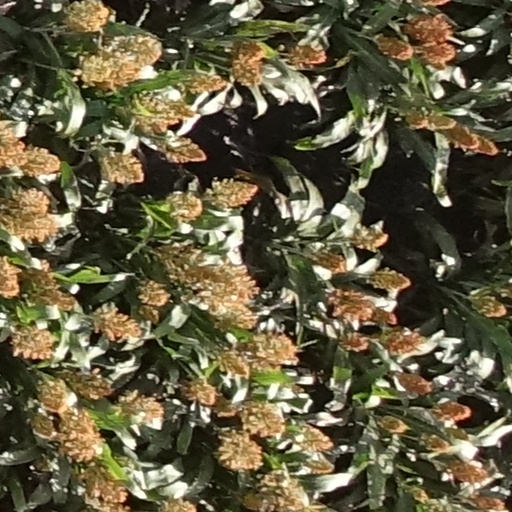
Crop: sorghum